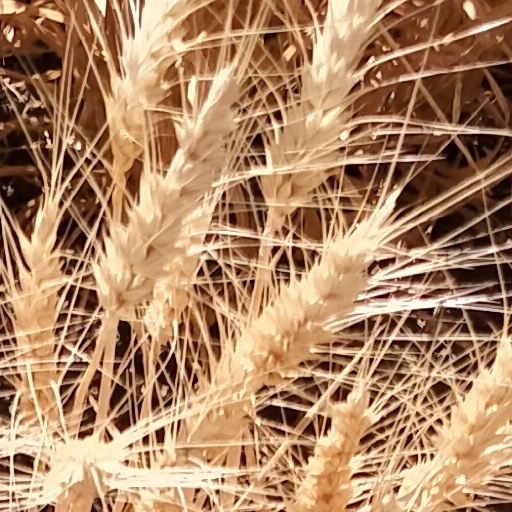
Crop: wheat